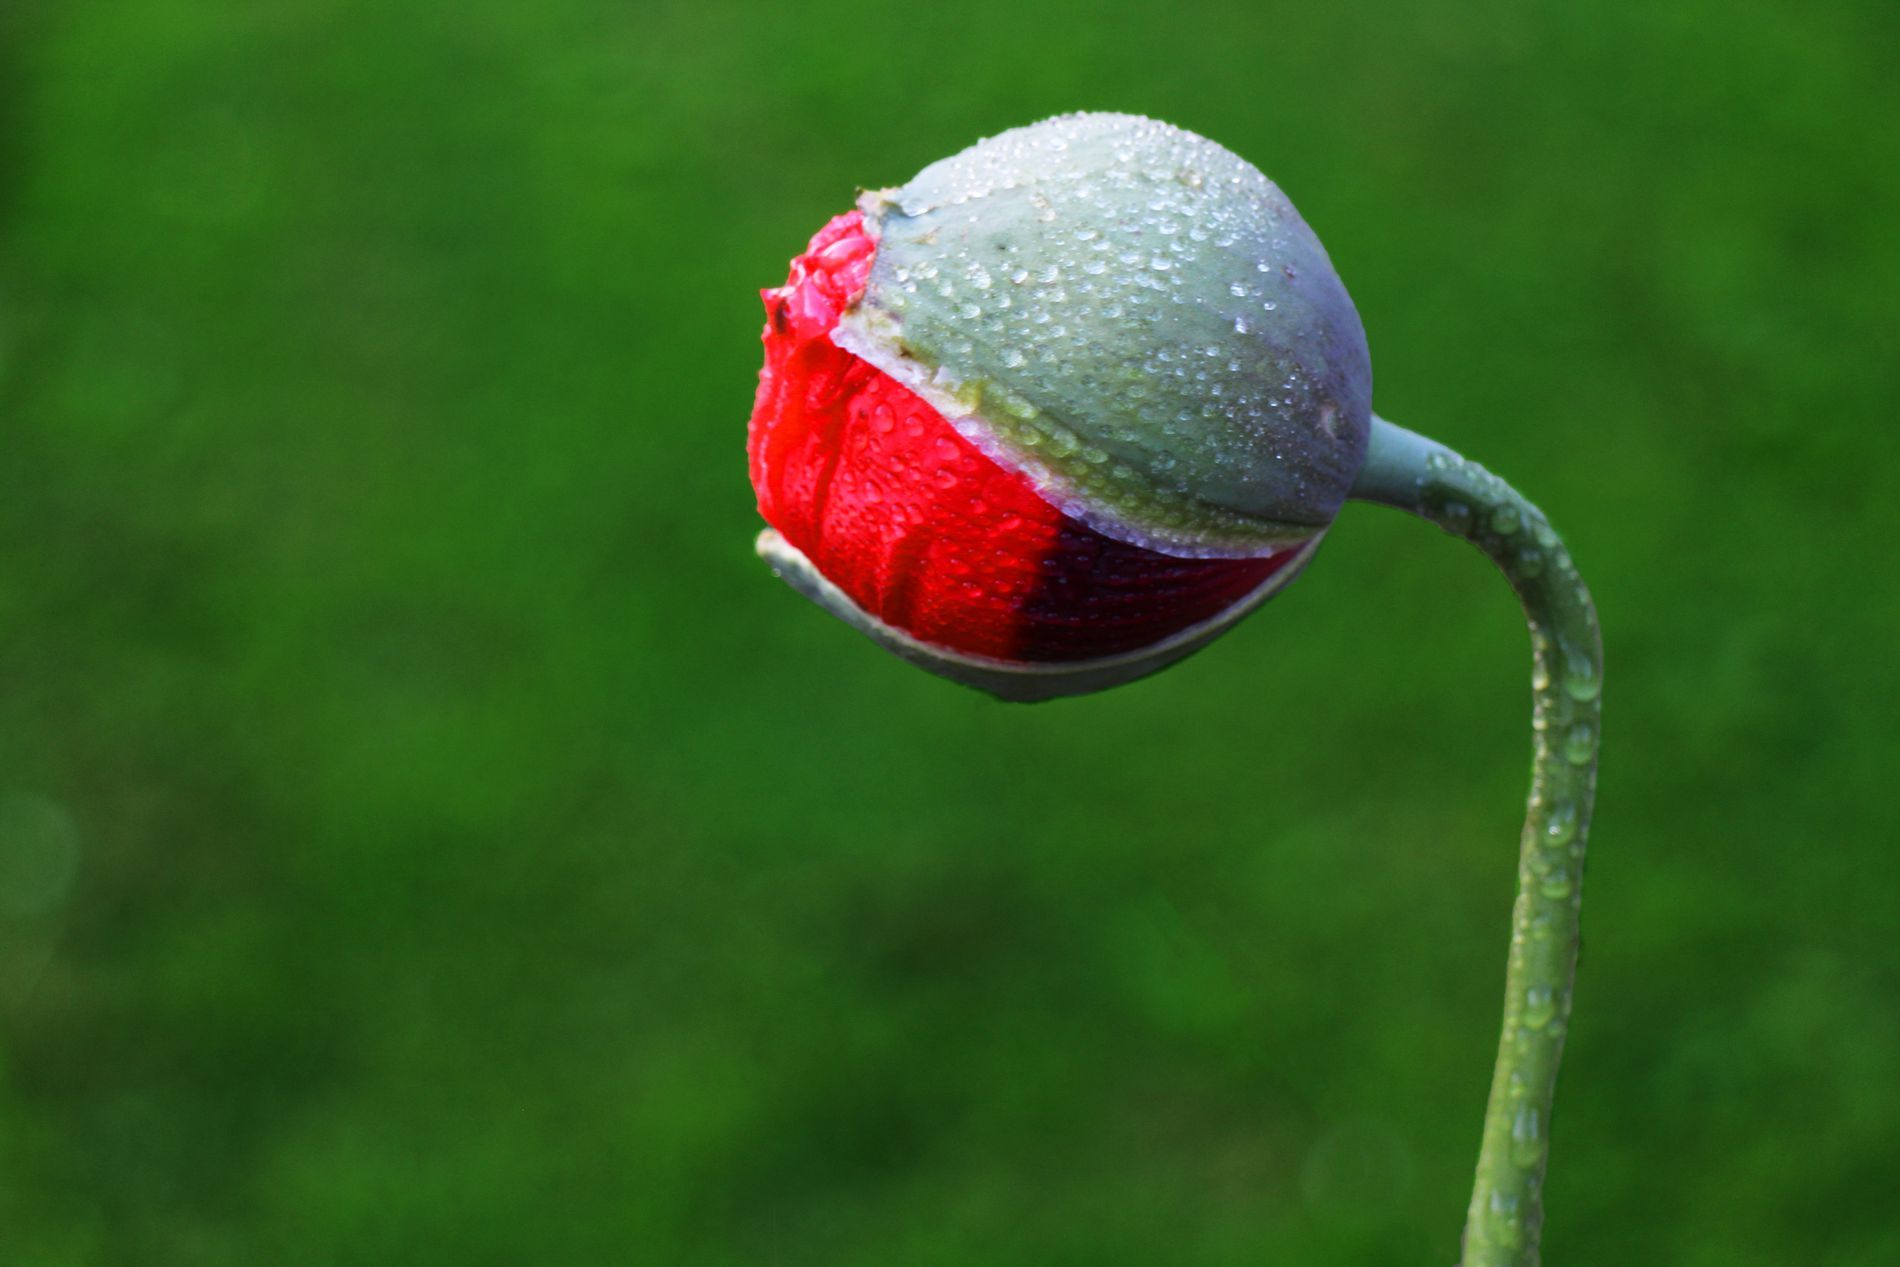
A Poppy
The image features a close-up of a poppy flower beginning to bloom, revealing its vibrant red petals from within its green outer casing.
The flower is covered in tiny water droplets, adding a fresh and dewy appearance. The stem is slightly curved.
The background consists of a soft, out-of-focus green, likely representing grass or foliage.
The image features a close up of a poppy flower, partly open to reveal bright red petals, covered in tiny water droplets. The flower is set against a blurred, vivid green background, likely foliage.
The lighting is soft.
The angle is at eye level.
The color palette is green and red.
Labels: Bud, Flower, Plant, Sprout, Geranium, Rose, Petal, Poppy, blurry background
Camera: Canon Canon EOS M2
Lens: EF-M18-55mm f/3.5-5.6 IS STM, Canon EF-M 18-55mm f/3.5-5.6 IS STM
Aperture: F5.6
Exposure: 1/100 sec
ISO: 400
Focal length: 55.0 mm